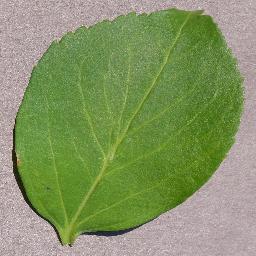
Label: Cherry___healthy